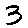
Label: 3